2012 Chick-fil-A Bowl

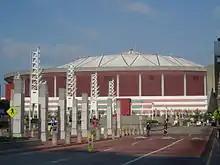
The 2012 Chick-fil-A Bowl was played at the Georgia Dome.

The 2012 Chick-fil-A Bowl marked the third meeting between Clemson and LSU, with LSU holding a 2–0 advantage coming into the game. The previous meeting was a 10–7 victory for LSU in the 1996 Chick-fil-A bowl.